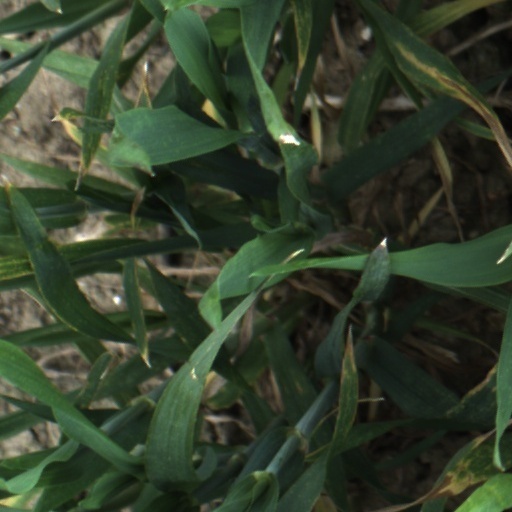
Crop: wheat